College Park, Maryland

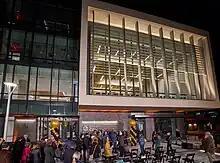
College Park City Hall ribbon cutting by city government officials

The College Park Aviation Museum is an affiliate of the Smithsonian Institution that since 1987 has housed antique and reproduction aircraft associated with the history of College Park Airport. It also includes an extensive library and archives which hold materials relating to the airport's history, early aviation history, especially relating to Maryland.